Scott Creek Bridge-North, Maryland and Pennsylvania Railroad

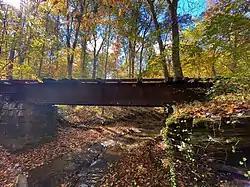

Scott Creek Bridge-North, Maryland and Pennsylvania Railroad is a historic railroad bridge in Peach Bottom Township, York County, Pennsylvania. It was built about 1909. The girder bridge with stone abutments was built by the Maryland and Pennsylvania Railroad and crosses Scott Creek.